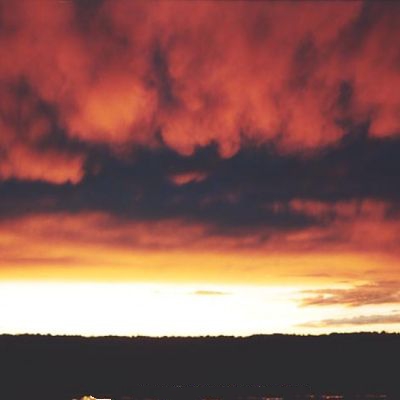
Cloud type: Altostratus (As)